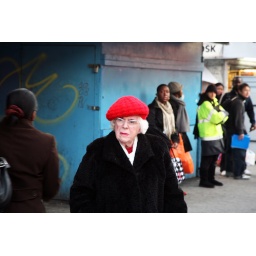
Lady in red hat - at Elephant & Castle, London